Eidolon: City in the Sky

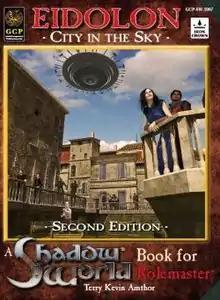
Cover art by Marco Aidala, 1992

Eidolon: City in the Sky is a supplement published by Iron Crown Enterprises in 1992 for the fantasy role-playing game "Rolemaster".